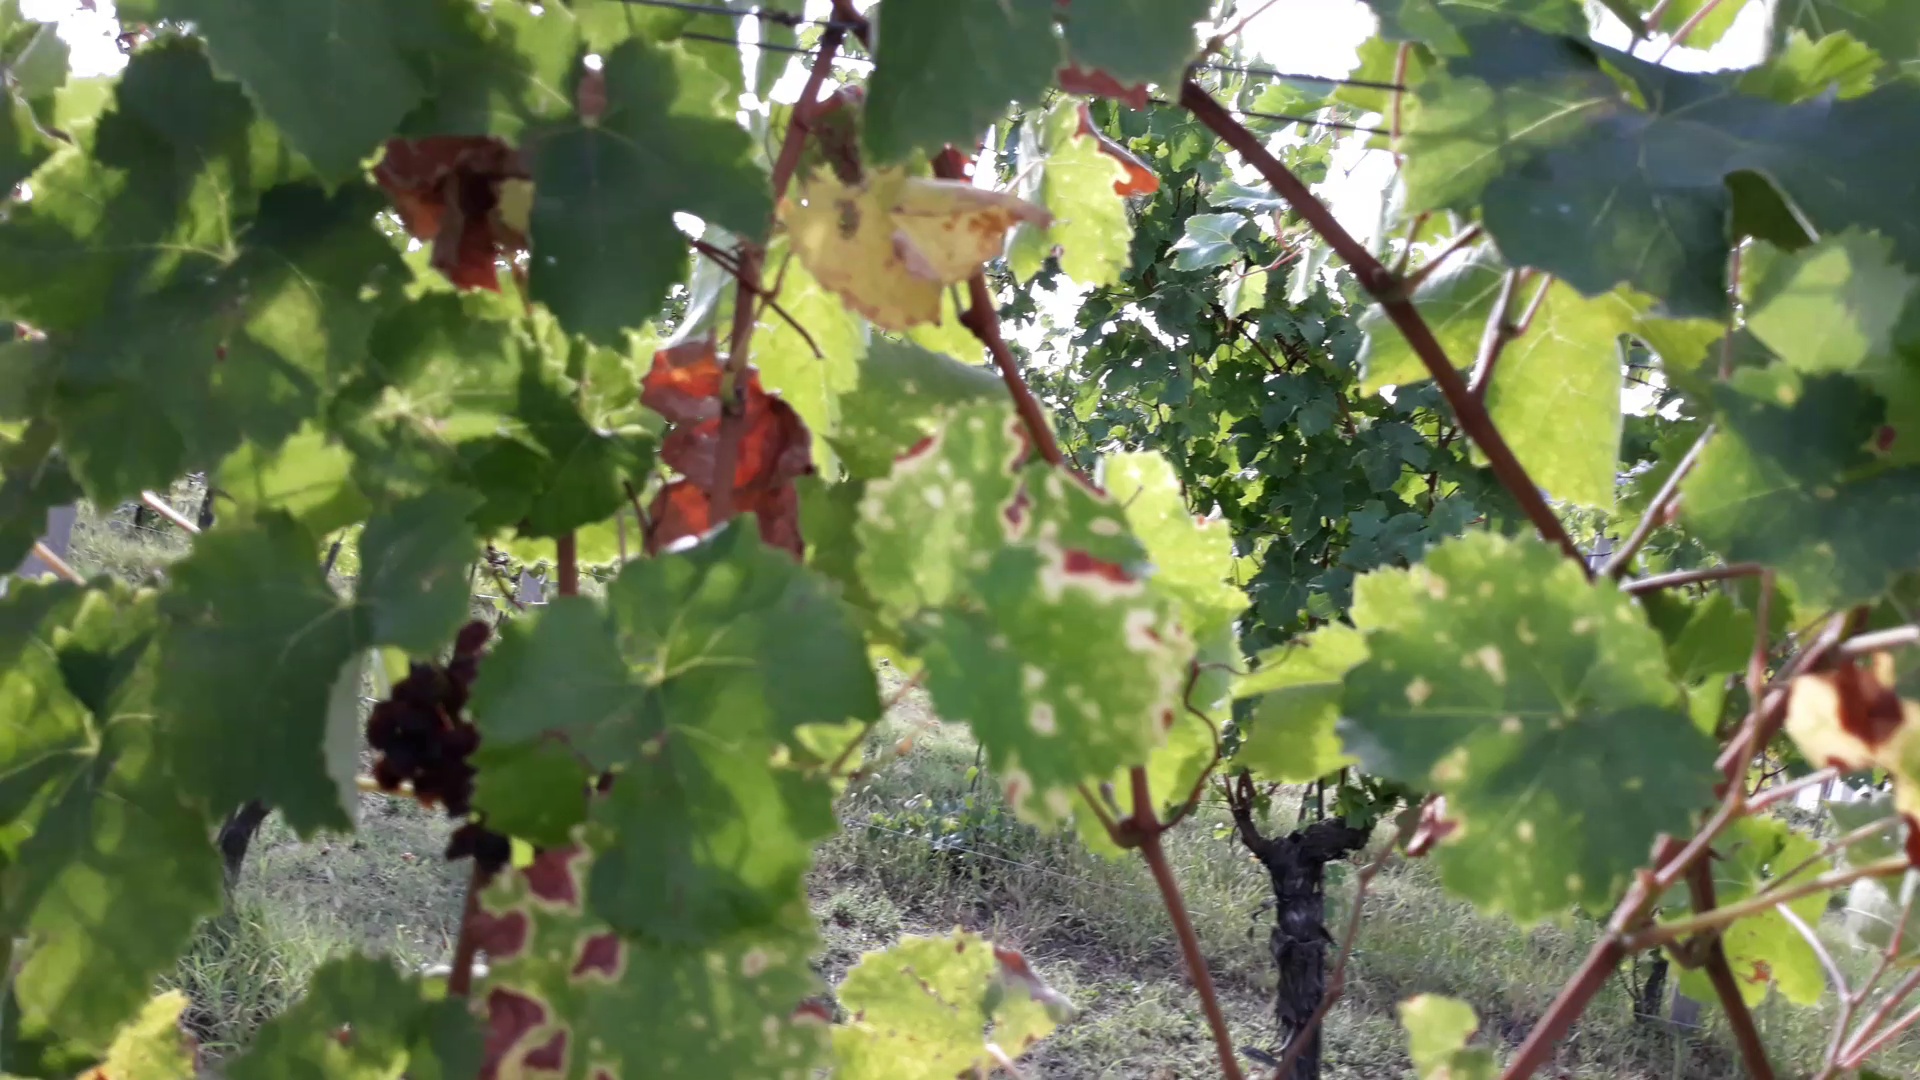
Label: esca